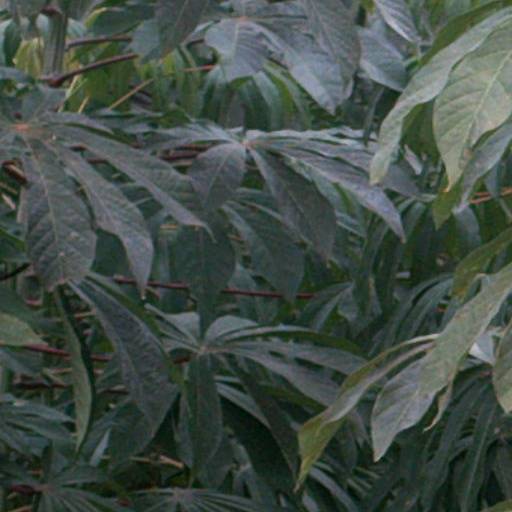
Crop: cassava